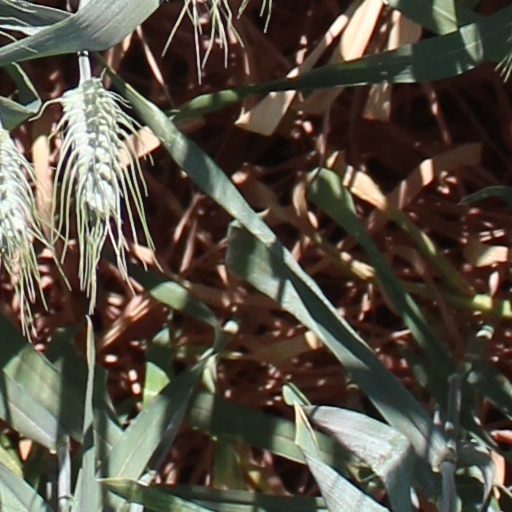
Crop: wheat